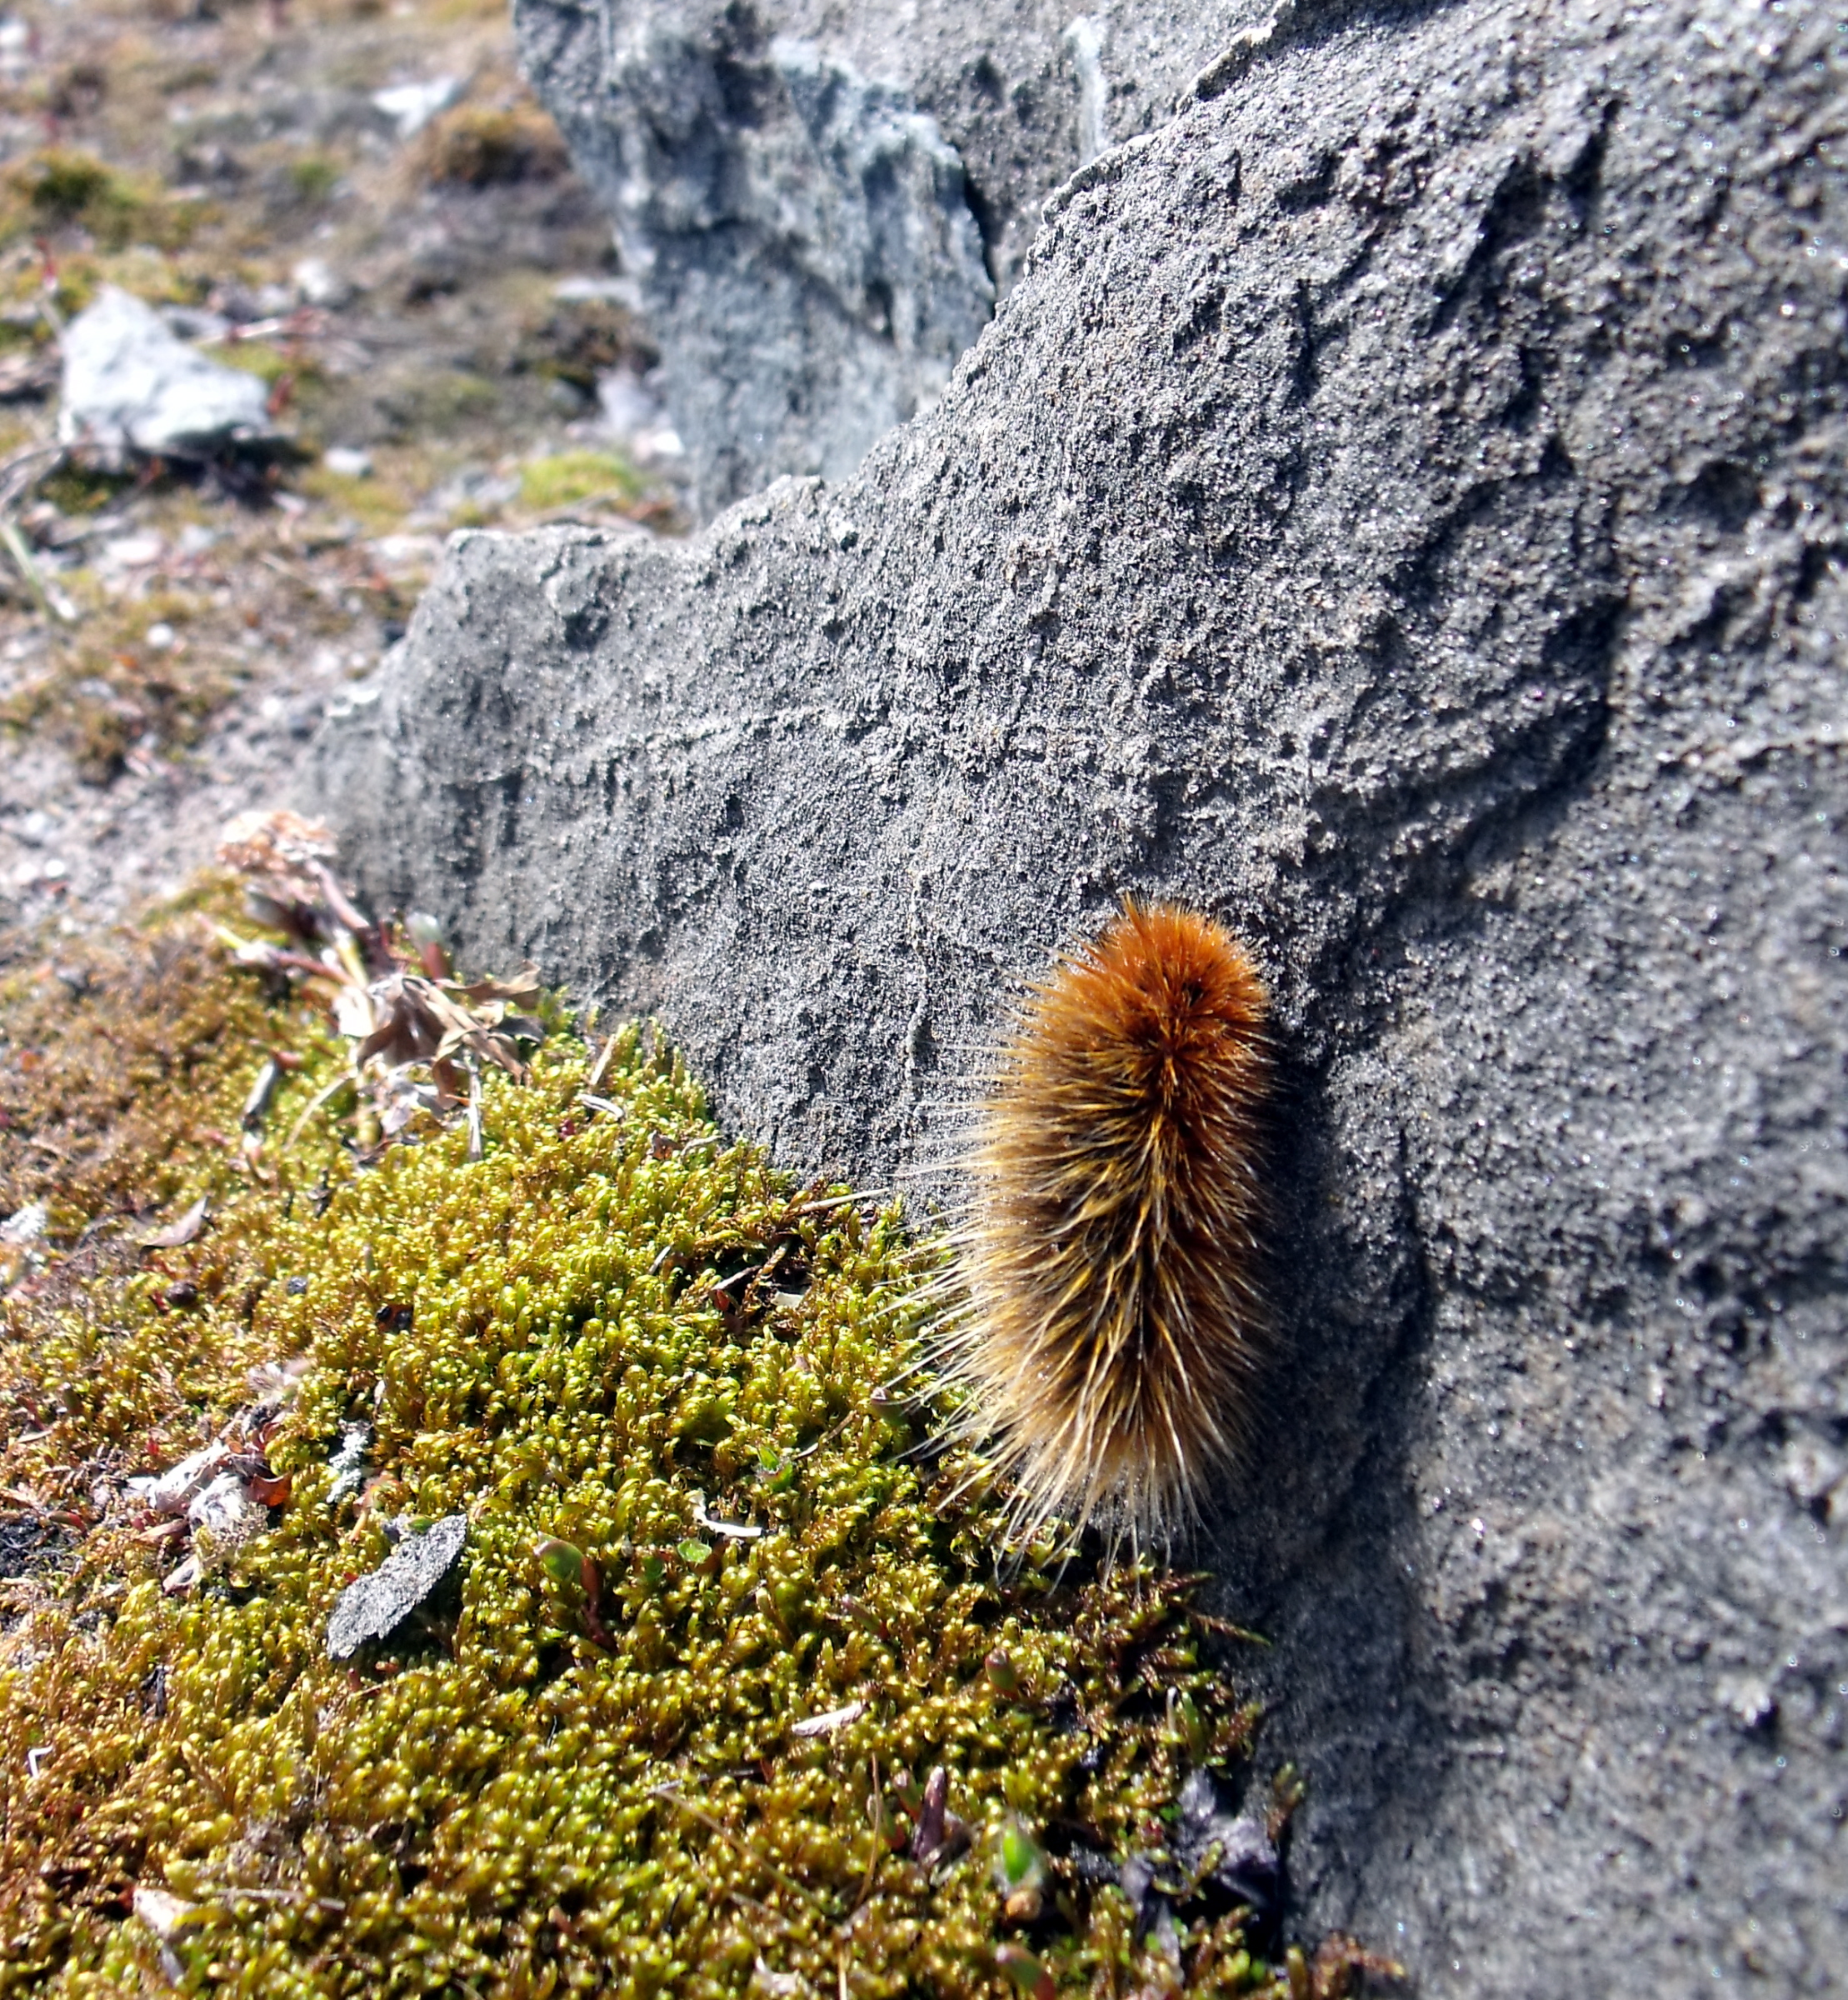
nature, rock, plant, leaf, flower, bear, wildlife, pet, insect, natural, autumn, soil, moth, arctic, flora, fauna, caterpillar, sunny, 2012, outcrop, tussockmoth, marmot, sunning, tundra, subarcticmike, permafrost, nunavut, hardrock, bedrock, wikipedia, earwig, macro photography, hibernation, woolly, antifreeze, extremes, communing, sunworship, icebox, pettable, tribble, cryoprotected, cryoprotection, woolybully, samtheshah, thepharoahs, watchout, lymantriid